Éva Gauthier

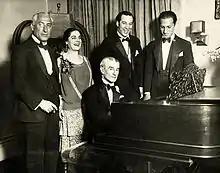
Birthday party honoring Maurice Ravel in New York City, March 8, 1928. From left: Oscar Fried, Eva Gauthier, Ravel at piano; Manoah Leide-Tedesco; and George Gershwin.

Arriving in New York, Gauthier struggled to find a niche in an already crowded music scene. She put on a performance in Vaudeville entitled "Songmotion", which combined Javan music with dancers. New York was already home to many North American and European musical performers, so Gauthier focused on her Javan musical repertoire, which she combined with knowledge and skill in modernist western singing. Gauthier began giving annual recitals at Aeolian Hall, and in November 1917 her performance there caught the eye of many leading composers. She developed her own reputation quickly, known as a "...sensitive purveyor of interesting, untried songs". She gave renditions of three songs by Maurice Ravel. Her performance then also included American premieres of Stravinsky's "Three Japanese Lyrics" and Griffes' "Five Poems of Ancient China and Japan". The performance was a great success, and she began to receive invitations to perform premieres of songs by contemporary composers. Stravinsky arranged to have Gauthier to premiere all of his vocal pieces.